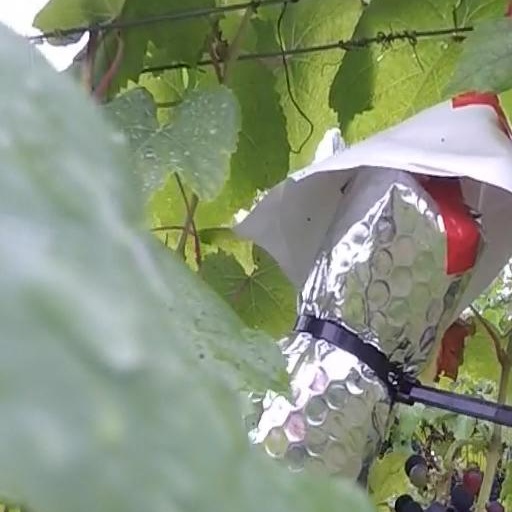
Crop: grape